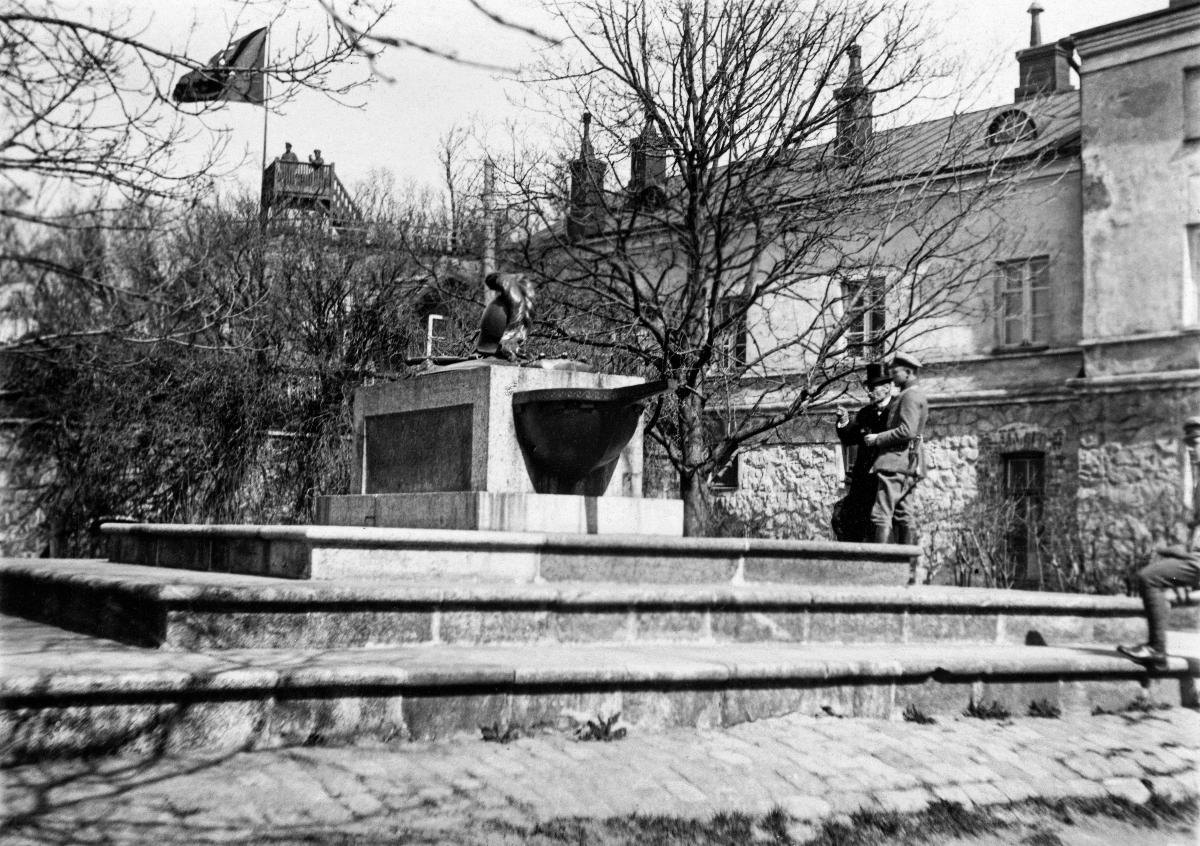
Suomen leijonalipun nostaminen Suomenlinnaan
Raising of the Finnish lion flag in Suomenlinna
sisällön kuvaus: Suomen leijonalipun nostaminen tankoon Suomenlinnassa, Helsingissä 12.5.1918. Linnoituksen perustajan Augustin Ehrensvärdin hauta taustalla Suomen leijonalippu. sisällön kuvaus: Raising of the Finnish lion flag in Suomenlinna, Helsinki 12.5.1918. The grave of the Sveaborg fortress founder, Augustin Ehrensvärd with the Finnish lion flag in the background.
Kuvaaja: Rosenberg, Harald, kuvaaja
Vuosi: 1918
Paikka: Suomi, Uusimaa, Helsinki, Suomenlinna Helsinki; Suomi; Suomi, Uusimaa, Helsinki
Aiheet: Suomen sisällissota; liput; liputus; hautamuistomerkit; linnoitukset; Suomenlinnan merilinnoitus; Finnish Civil War; flags; flagging; memorial stones; fortresses; Suomenlinna sea fortress; finska inbördeskriget; flaggor; flaggning; gravmonument; fästningar; Sveaborg (sjöfästningar)